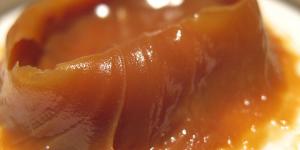
dulce de leche facil